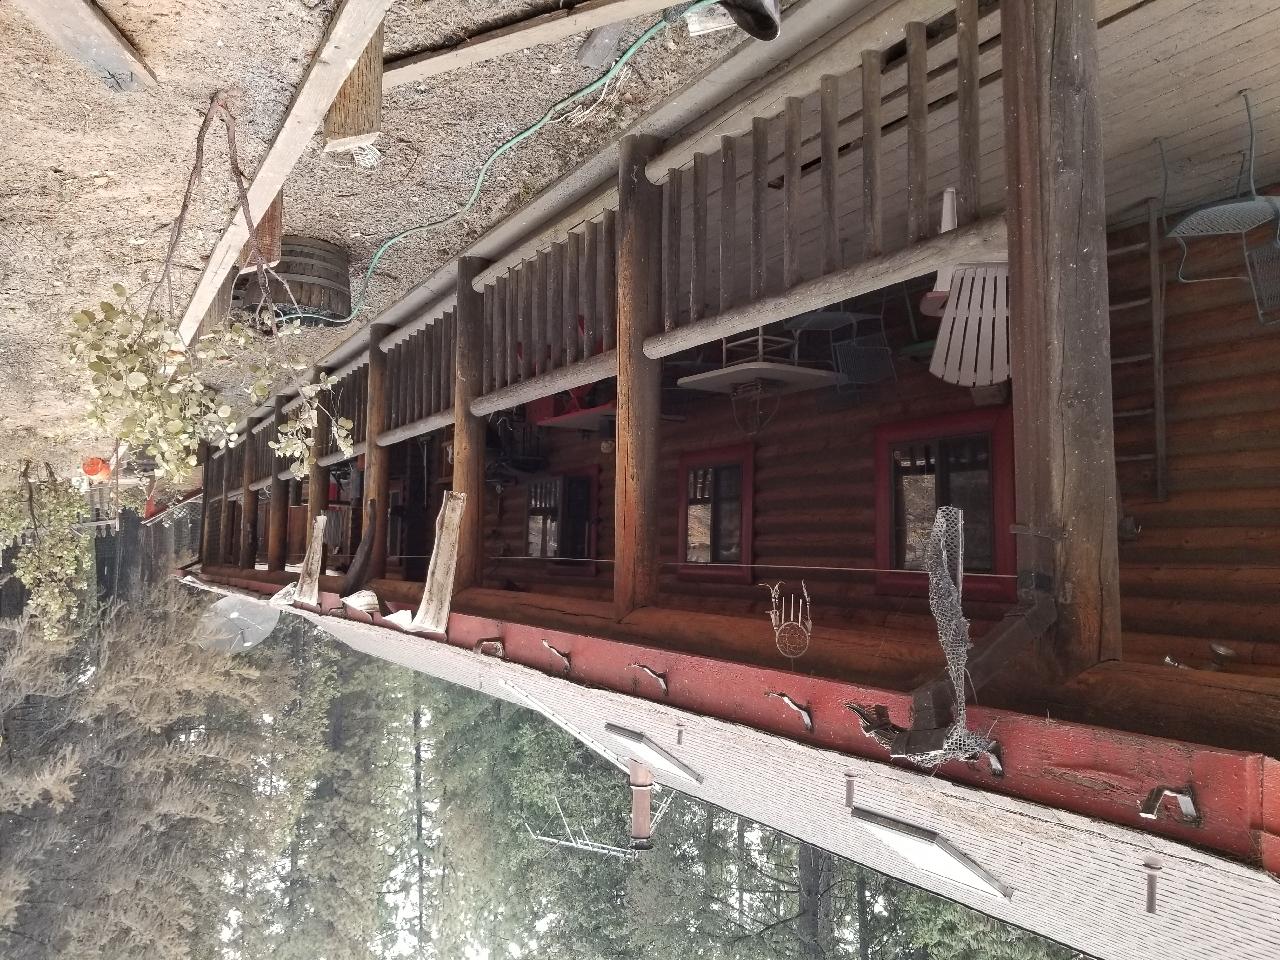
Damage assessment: minor